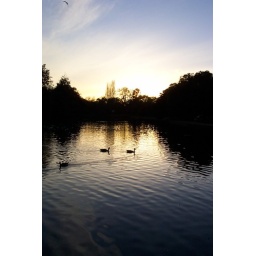
Coupla ducks and geese swimming about whilst the sky blazes towards sunset in the backgroundOsterley Park, Isleworth, London